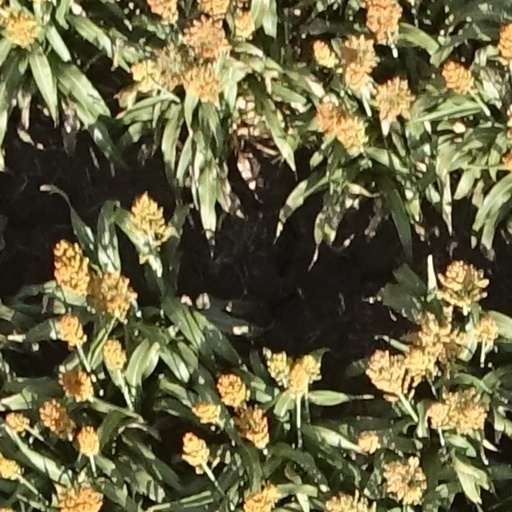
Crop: sorghum